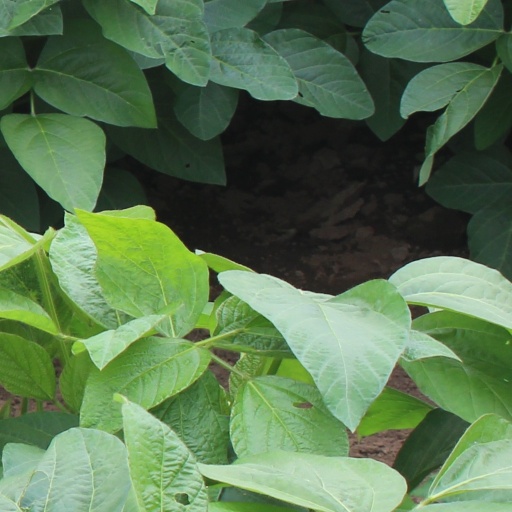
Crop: soybean